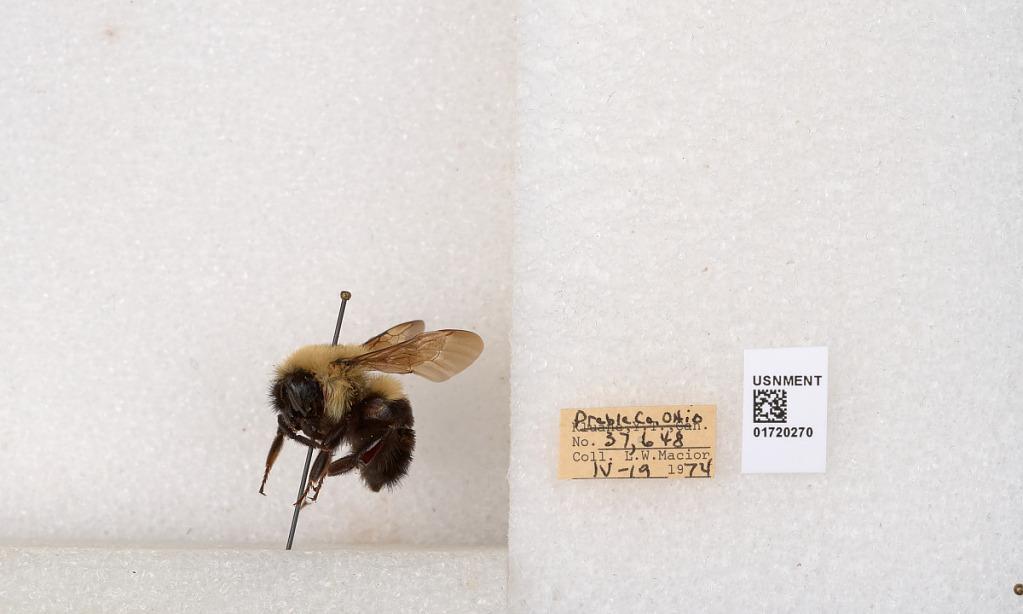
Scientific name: Bombus bimaculatus Cresson
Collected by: L. Macior
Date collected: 1974-4-19
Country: United States
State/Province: Ohio
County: Preble
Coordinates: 39.7416, -84.648